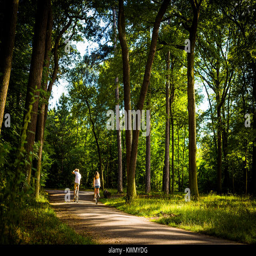
man and woman cycling away from the camera through a leafy green forest along a dirt road in summer